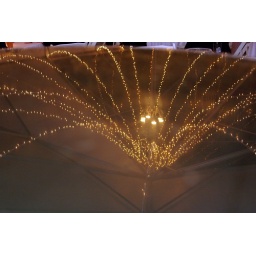
Spotted this reflection in a glass top table at an outdoor gather under a tent.